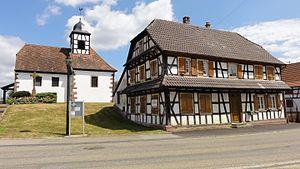
Leiterswiller est une ancienne commune française du Bas-Rhin, associée à Hoffen depuis 1974.